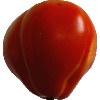
Label: Tomato 1